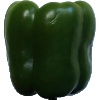
Label: Pepper Green 1